Question: What is next to the cat?
Tambaya: Menene a kusa da magen?
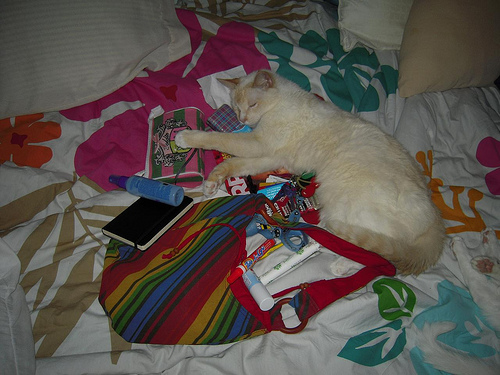
Answer: Purse.
Amsa: Lalita.